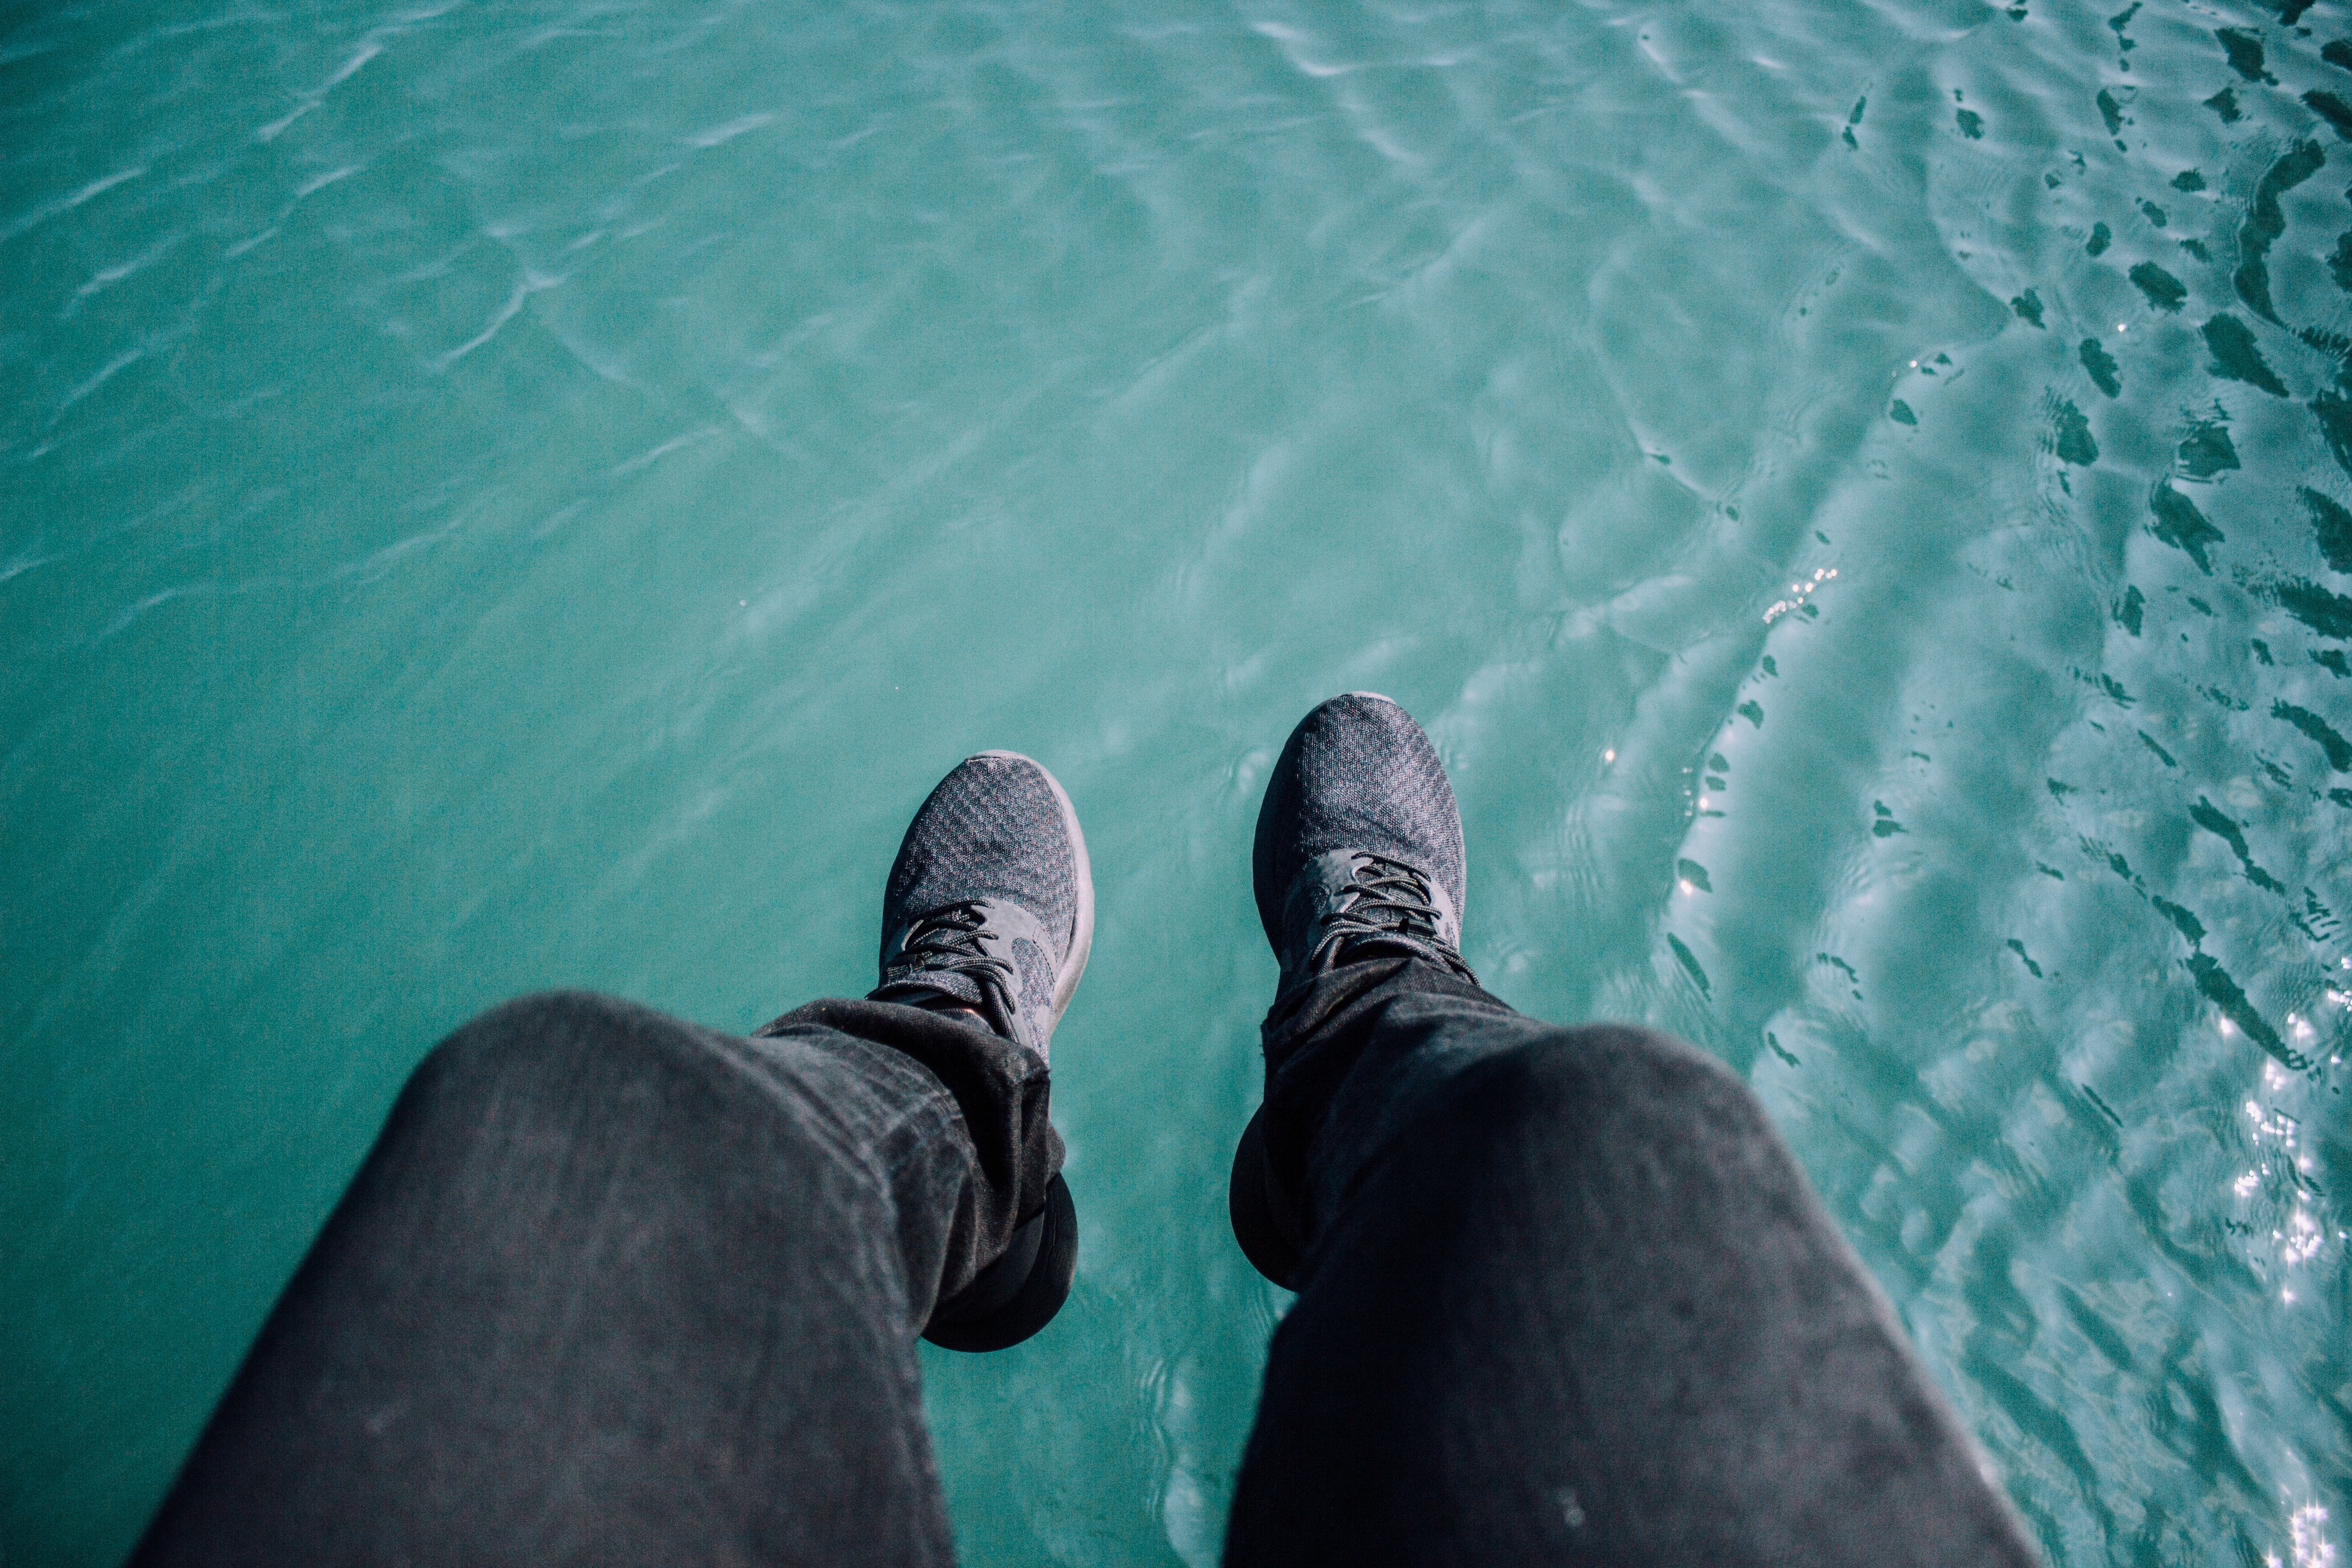
sea, water, ocean, wave, feet, lake, wet, underwater, biology, blue, seals, down, marine mammal, whales dolphins and porpoises